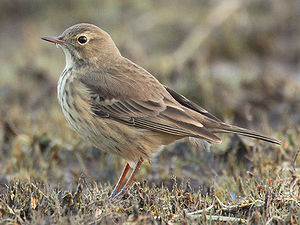
Vipstjerter og pibere
Hedepiber (Anthus rubescens)
Motacillidae er en familie af spurvefugle bestående af cirka seks slægter med i alt 69 arter, der er udbredt over næsten hele verden, men især i den palæarktiske zone. Fra Danmark kendes f.eks. arterne hvid vipstjert og engpiber.